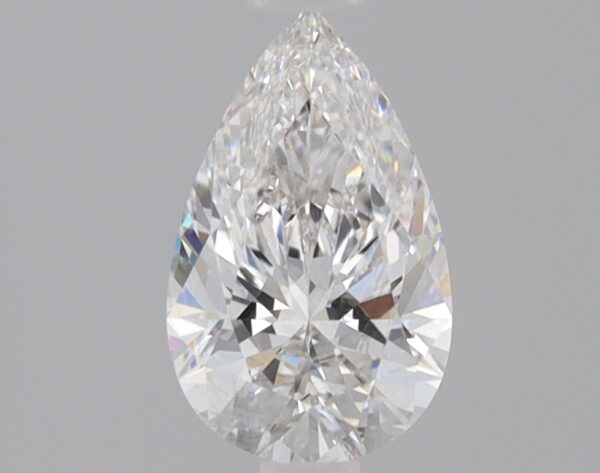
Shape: pear
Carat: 0.9
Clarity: VS2
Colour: F
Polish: EX
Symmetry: EX
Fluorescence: NONE
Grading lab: IGI
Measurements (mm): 8.73 x 5.41 x 3.4